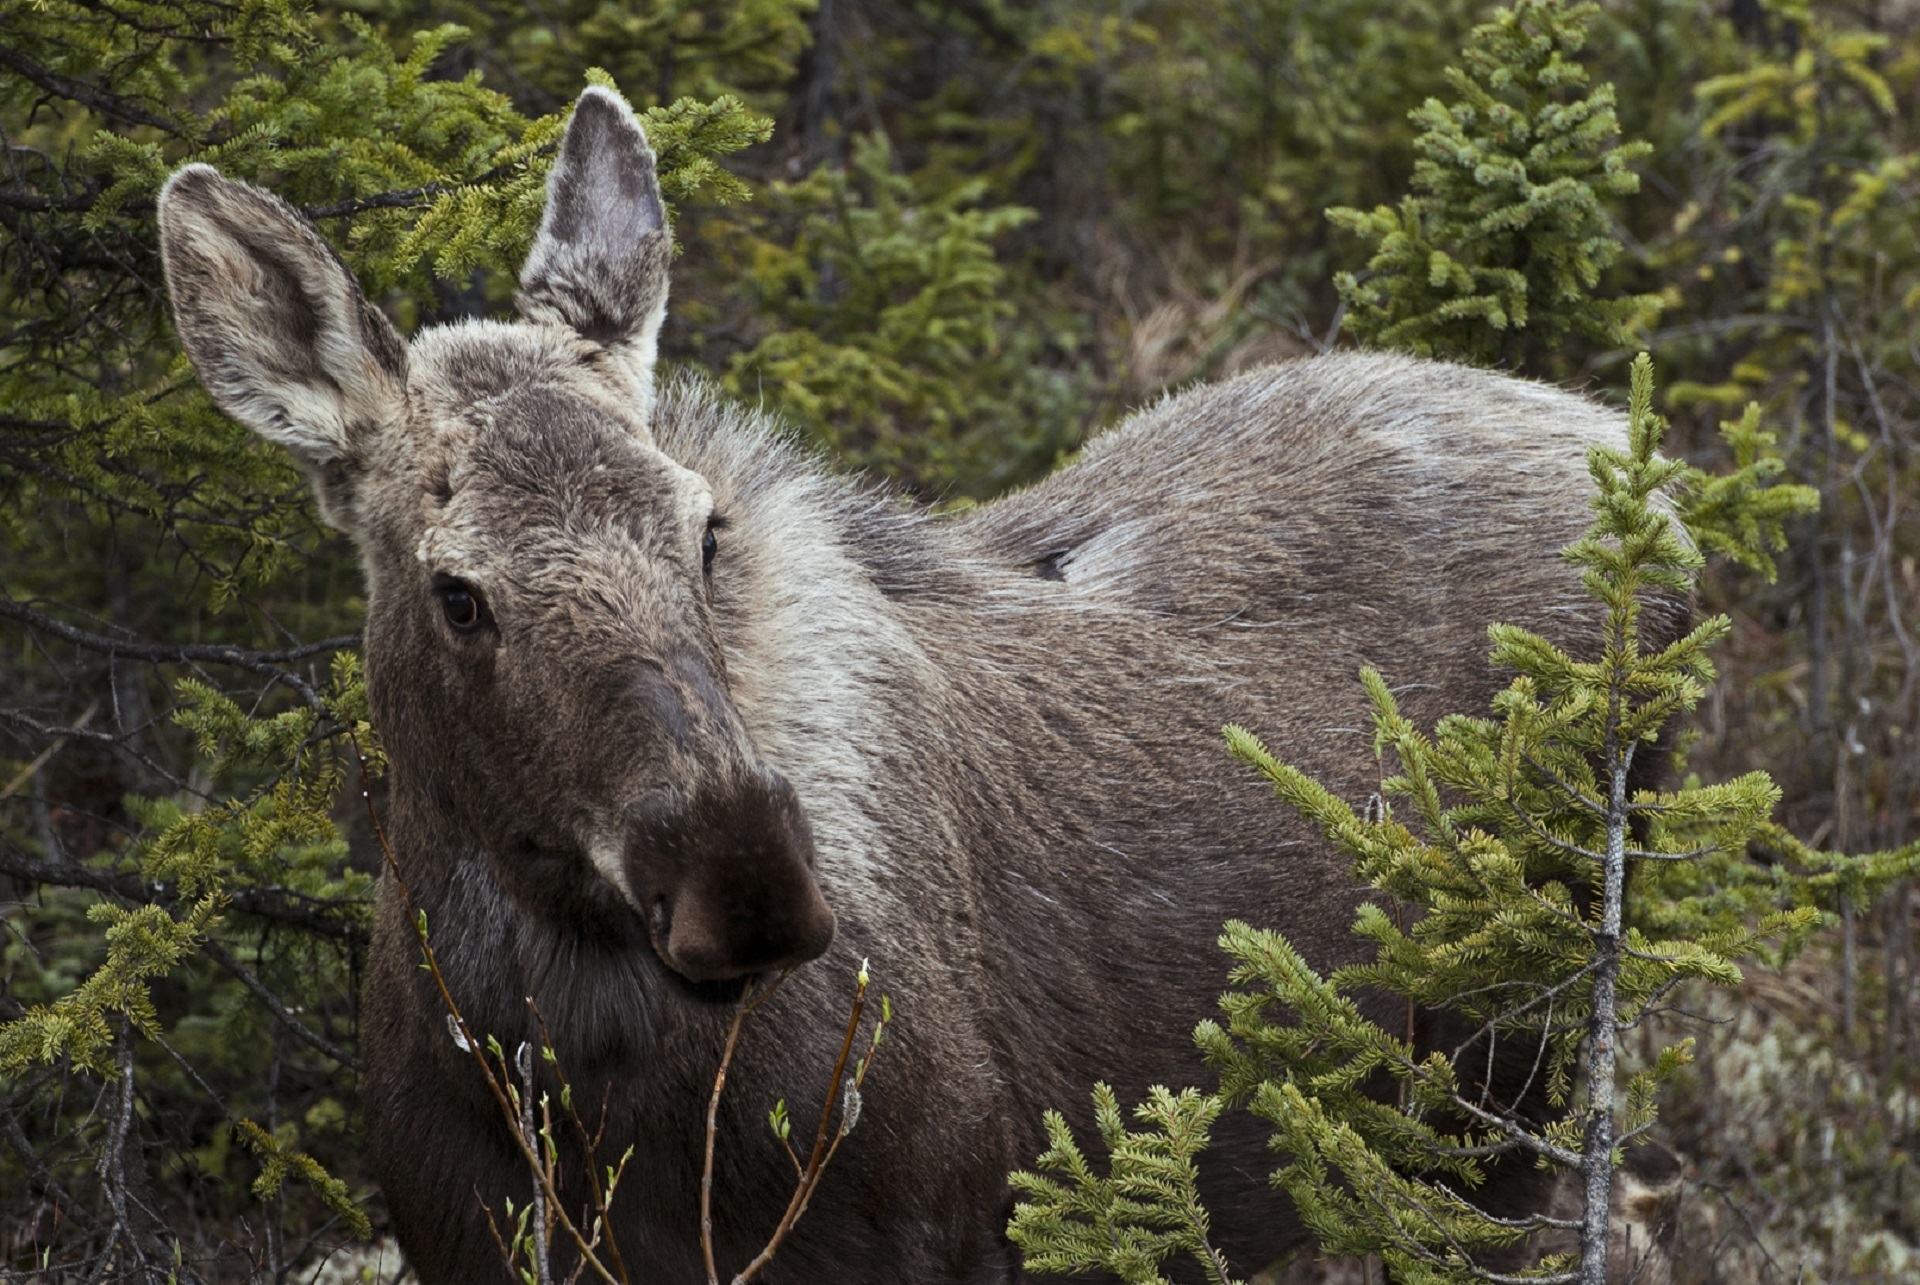
nature, wilderness, looking, female, wildlife, standing, portrait, young, cow, mammal, fauna, moose, outdoors, juvenile